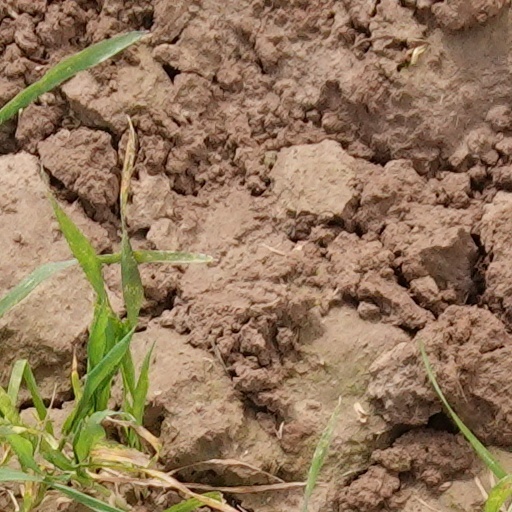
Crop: wheat